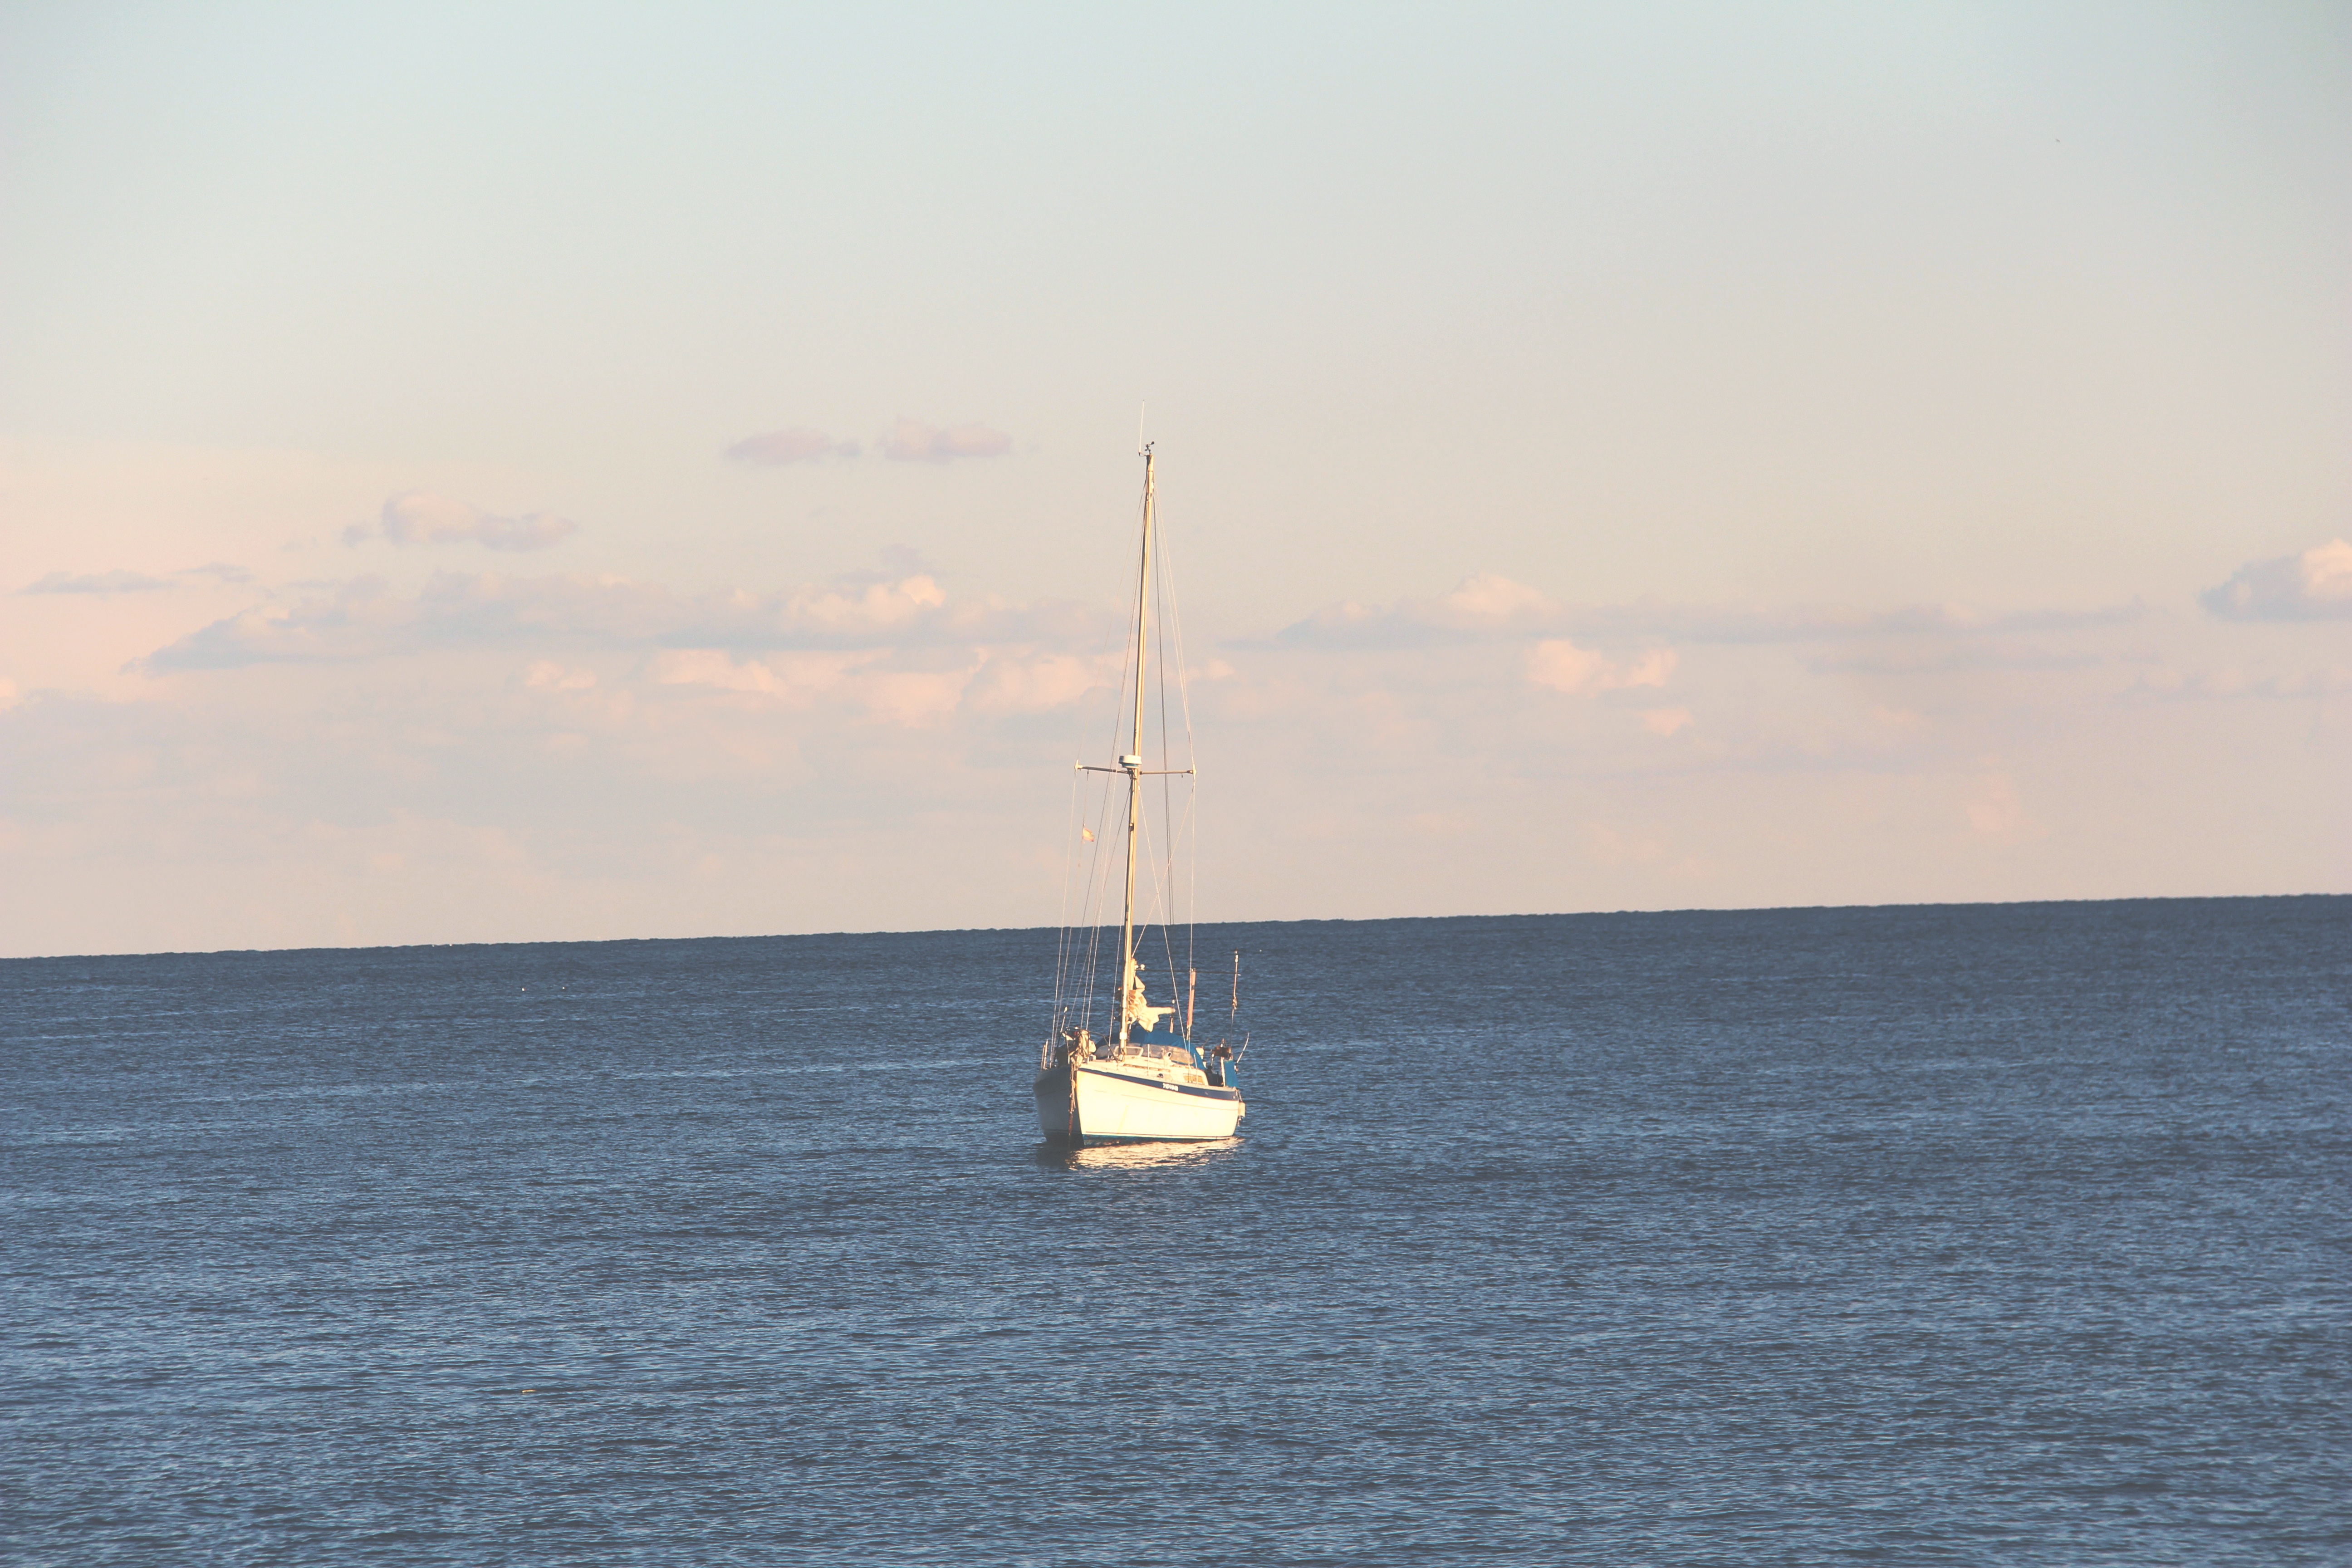
sea, ocean, horizon, boat, wind, ship, vehicle, mast, sailing, bay, sailboat, sail, watercraft, sailing ship